Meservey, Iowa

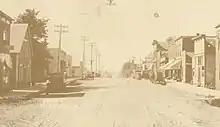
Main Street, Meservey, Iowa

Meservey is a city in Cerro Gordo County, Iowa, United States. The population was 222 at the time of the 2020 census. It is part of the Mason City Micropolitan Statistical Area.